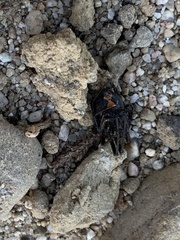
Species: Lactrodectus_hesperus